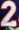
Number: 2